Groundhog Day (film)

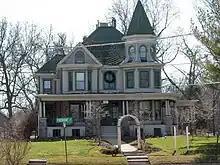
A white house with green roof. It is set back from a lawn and surrounded by bare trees.

On February2, Phil awakens in the Cherry Street Inn to Sonny & Cher's "I Got You Babe" playing on the clock radio. He gives a half-hearted report on the groundhog Punxsutawney Phil and the festivities. Contrary to his prediction, the blizzard strikes the area, preventing all travel out of Punxsutawney, and although he desperately searches for a way to leave, he is forced to spend the night in the town.